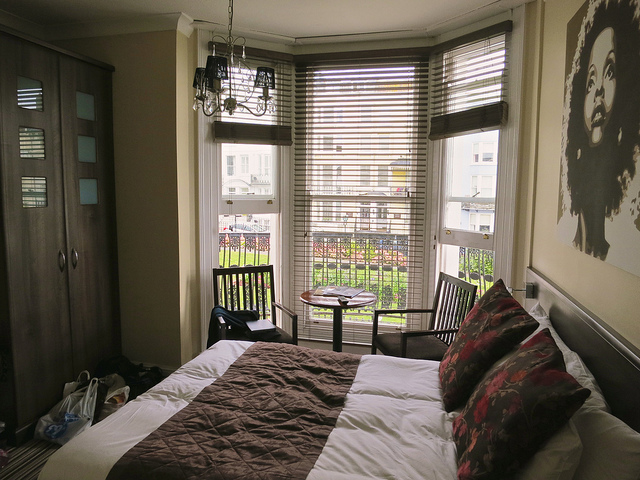
user: Given an image and a question. Answer the question in a short answer. Question: What do you call this type of window covering? Short Answer:
assistant: blind